List of aircraft carriers of the Royal Navy

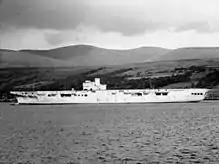
HMS "Hercules"

The 1942 design was modified to take more modern aircraft and these ships became the "Majestic"-class. Not completed until after the end of the war, most ended up purchased by other navies.